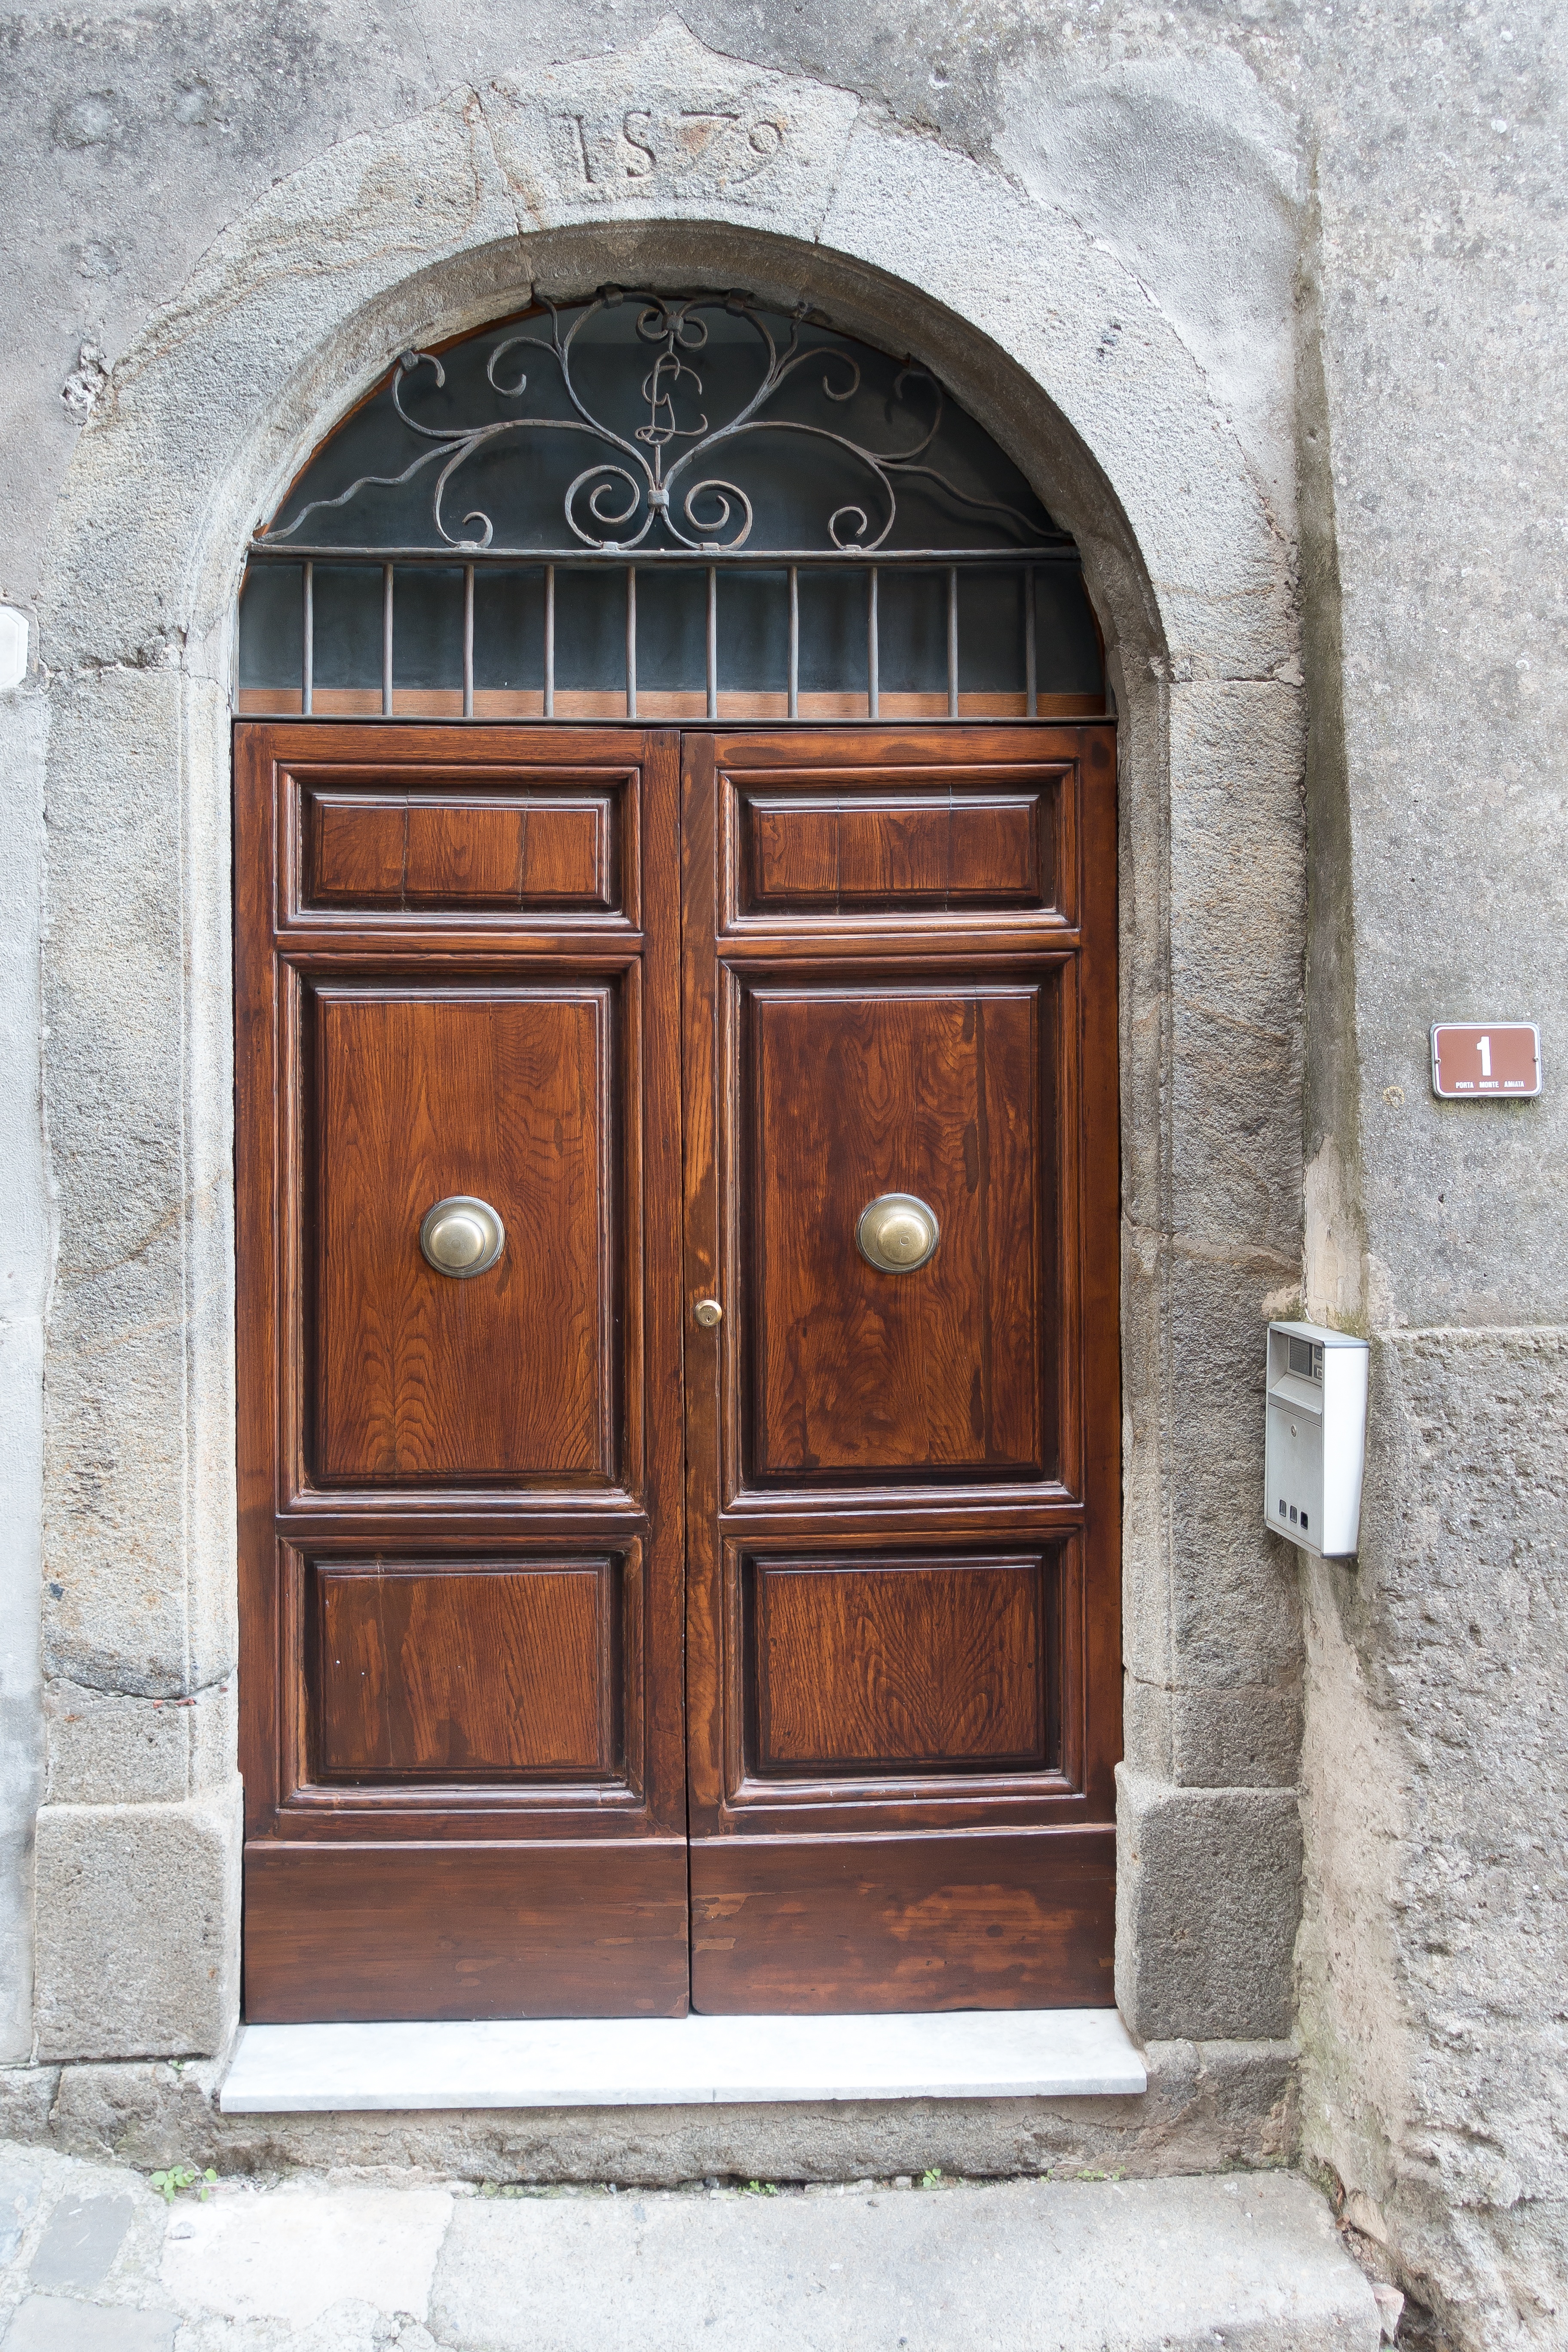
wood, building, home, arch, facade, gate, door, apartment, front door, input, house entrance, portal, natural stone, door handle, wrought iron, lintel, input range, garage door